Blowers Green railway station

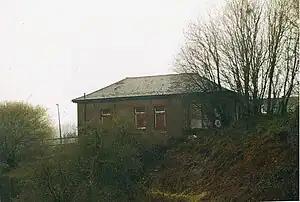
The station building in 2004

Blowers Green railway station was a stop on the Oxford-Worcester-Wolverhampton Line in the town of Netherton, West Midlands (historically Worcestershire and later Staffordshire), England.